Iron Fist (character)

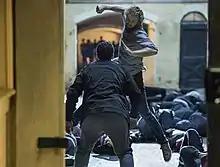
Finn Jones as Danny Rand in the Netflix series "Iron Fist"

Multiple iterations of Iron Fist appear in media set in the Marvel Cinematic Universe.